Civic Arena (Pittsburgh)

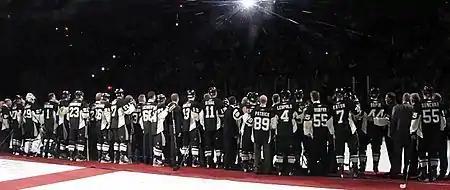
Pittsburgh Penguins players past and present were honored during a pregame ceremony prior to the final regular season game at Mellon Arena, April 8, 2010.

The Pittsburgh Penguins played their last game in Mellon Arena on May 12, 2010; a 5–2 defeat at the hands of the Montreal Canadiens to eliminate them from the 2010 Stanley Cup playoffs in Game 7 of the Eastern Conference Semifinals. This means the Canadiens both opened and closed the Penguins' career at the arena, handing out defeats at both events.